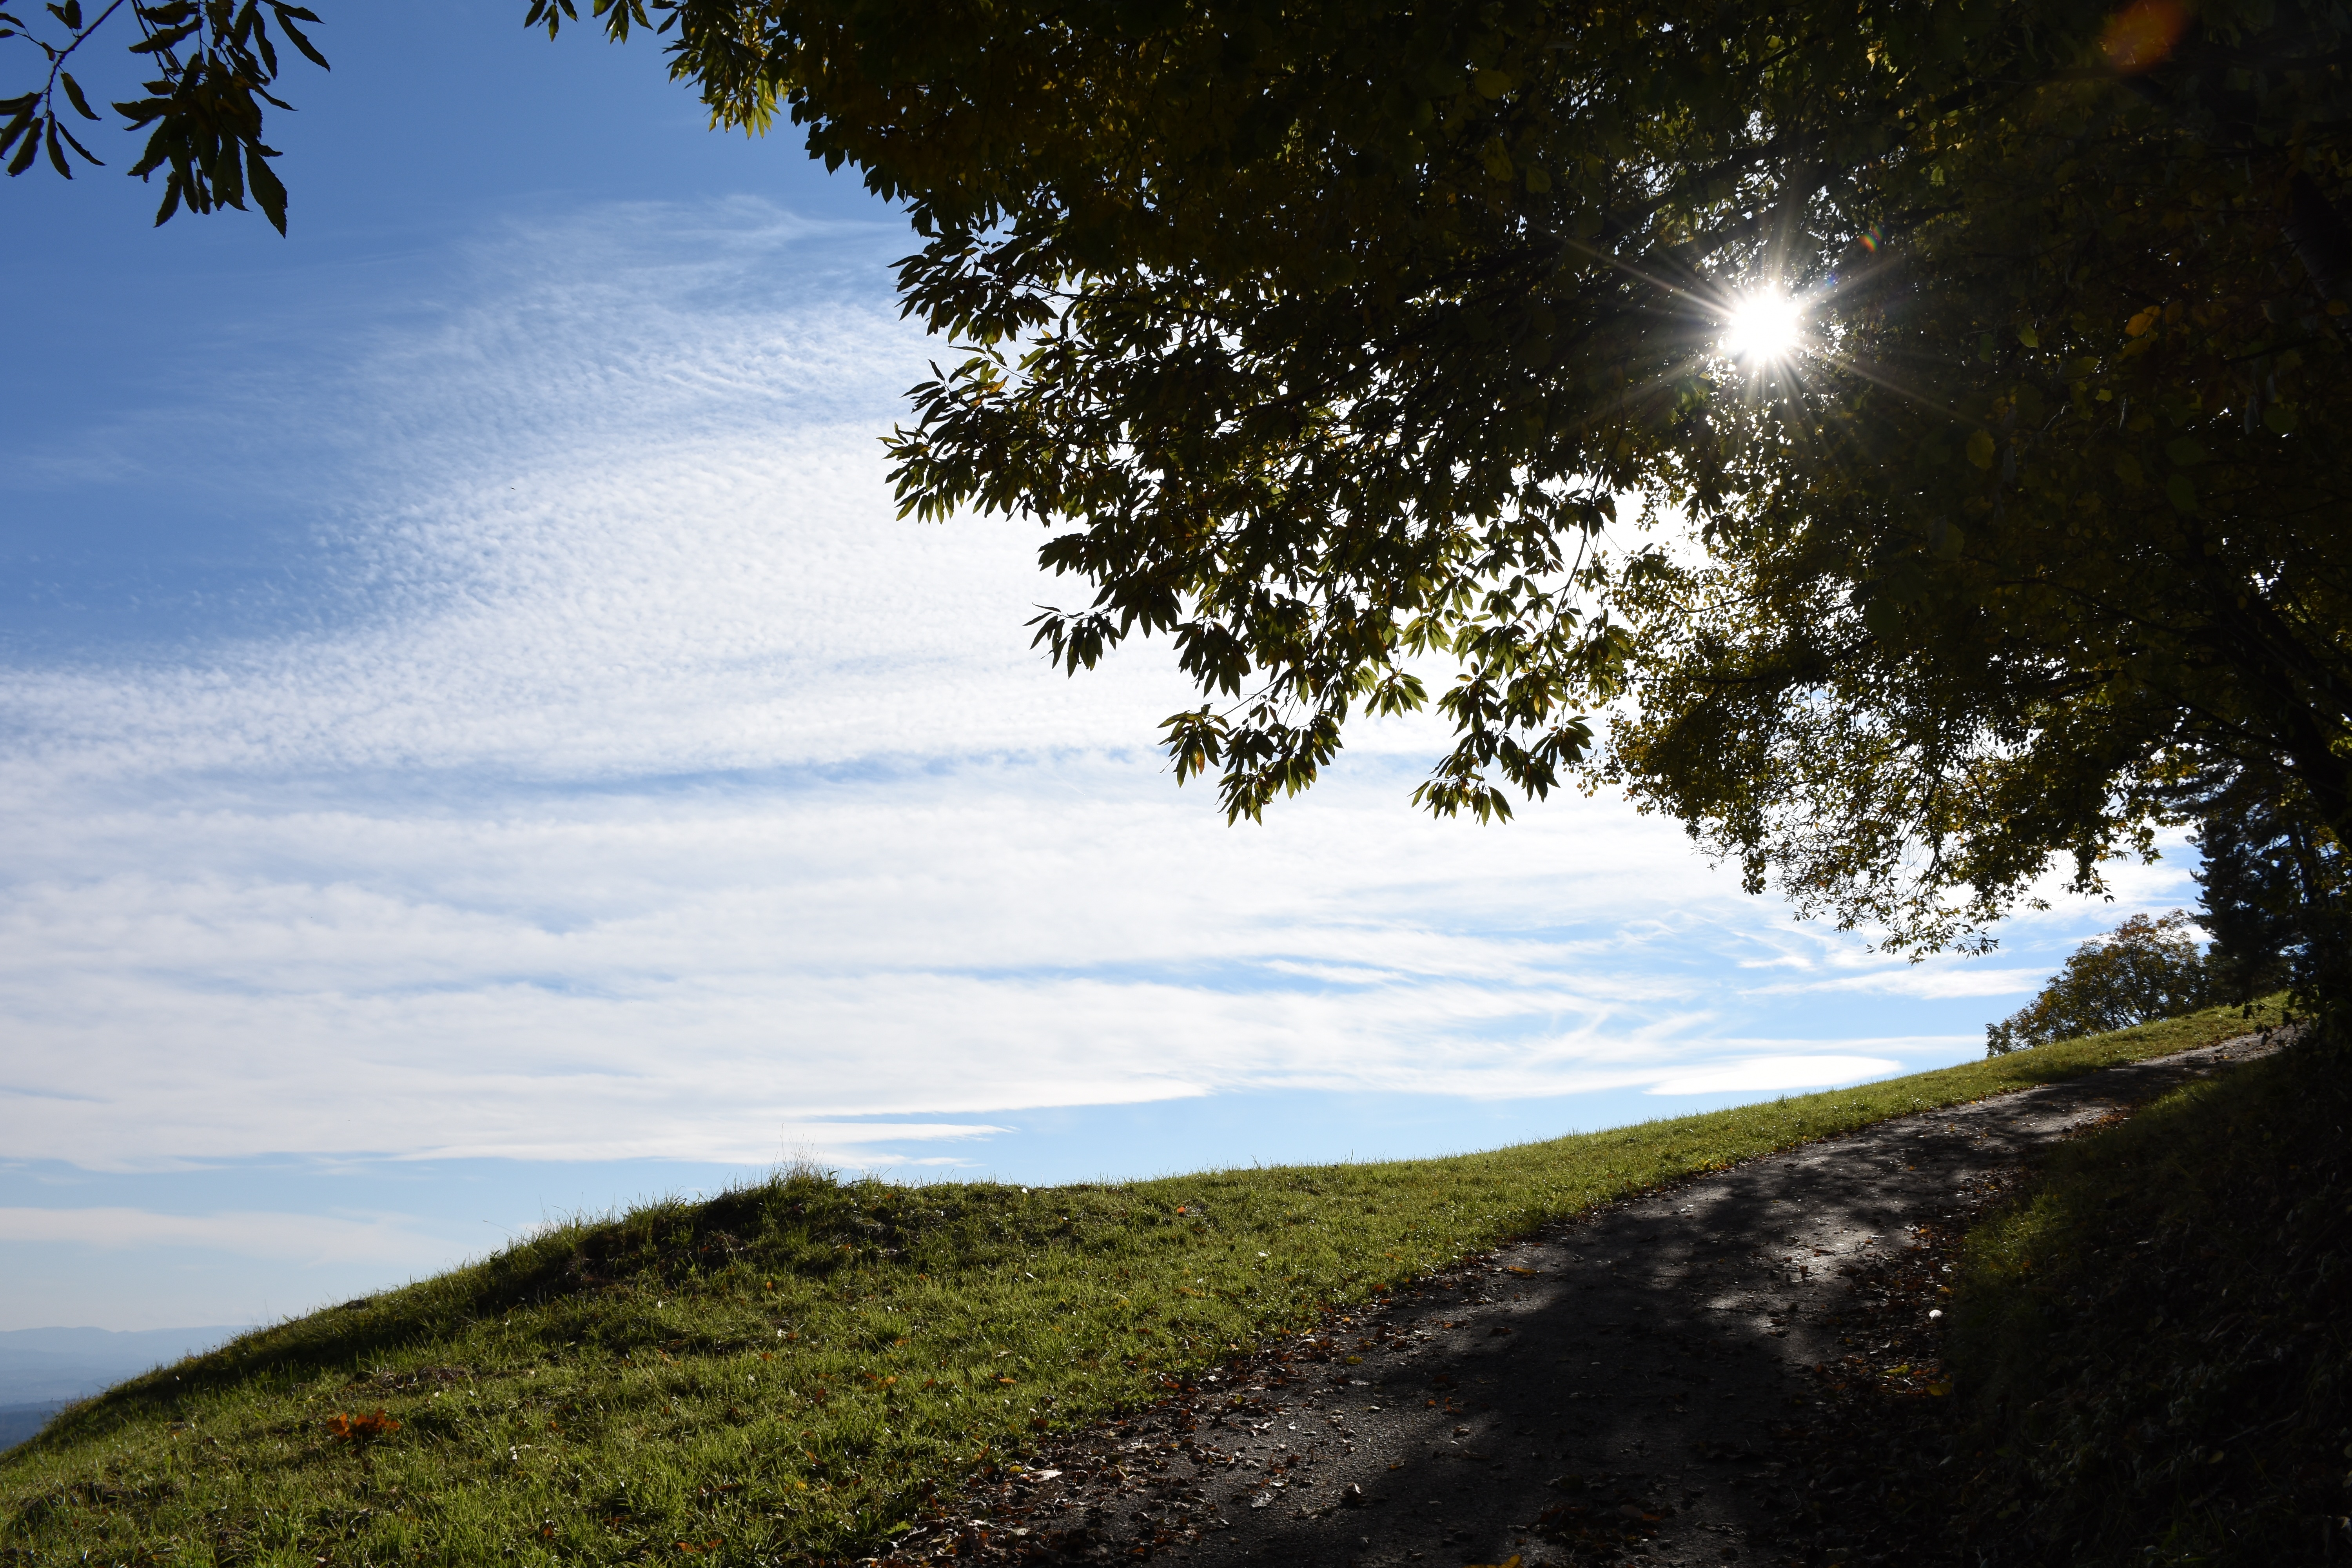
landscape, tree, nature, forest, grass, mountain, cloud, plant, sky, sun, meadow, sunlight, morning, leaf, hill, reflection, autumn, leaves, clouds, away, woody plant